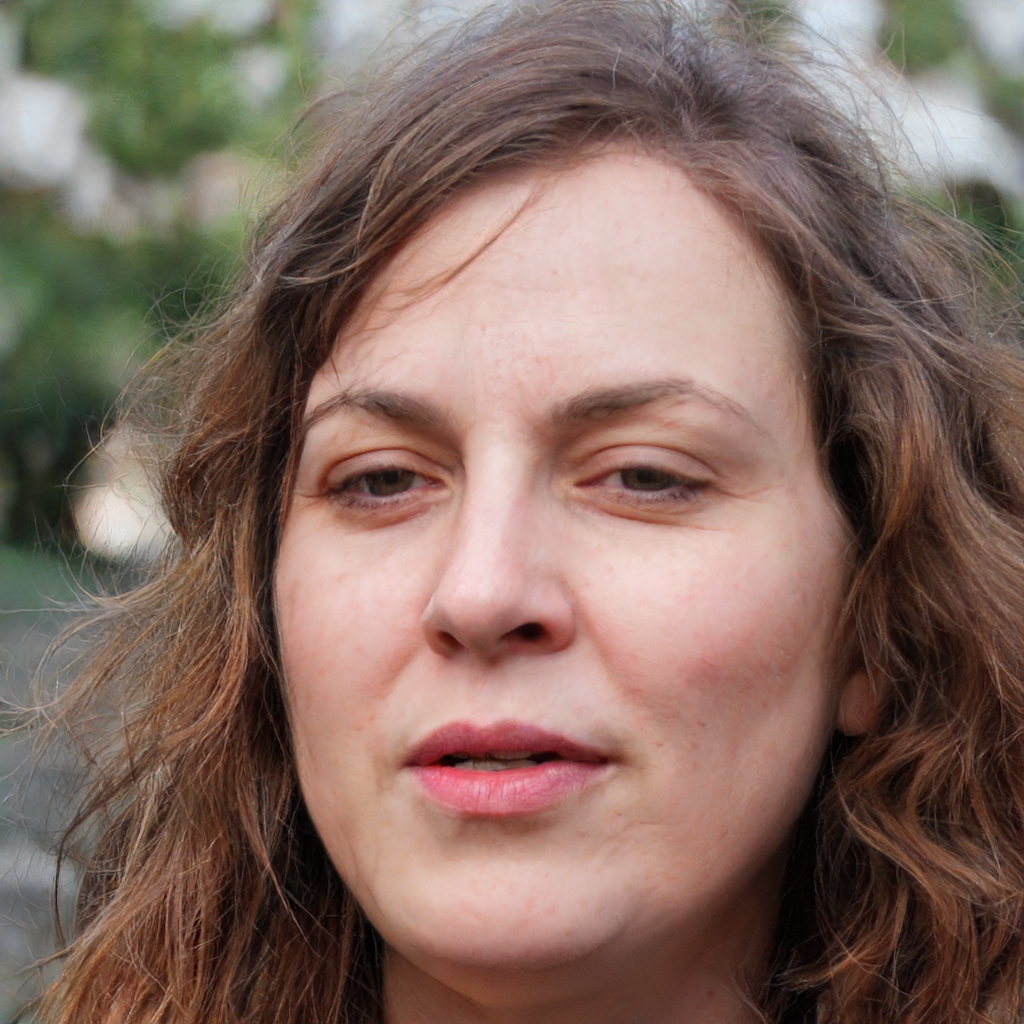
Label: Colored